Aggregating anemone

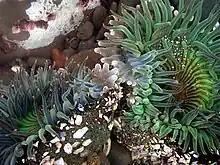
Territorial battle between anemones

Pacific coast of North America from Alaska, United States to Baja California, Mexico. Most common in protected waters.